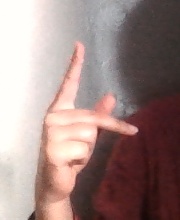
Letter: dha